Combatants of the Iraq War

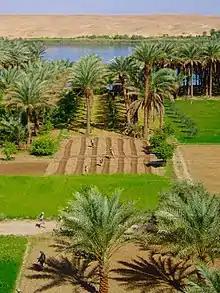
soldier walking through farmland with a river in the background

The combatants of the Iraq War include the Multinational Force in Iraq and armed Iraqi insurgent groups. Below is a list of armed groups or combatants that participated in the Iraq War of 2003–2011.